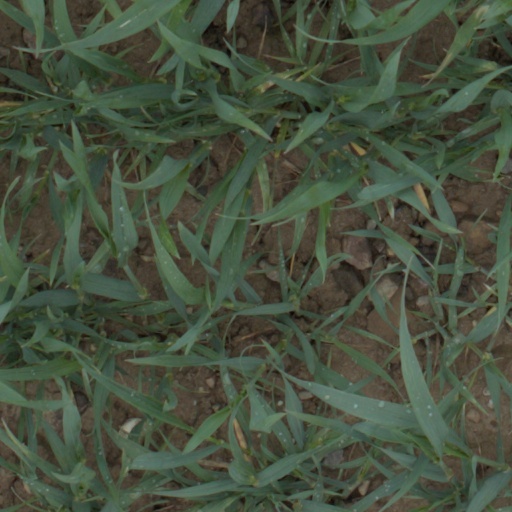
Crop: wheat